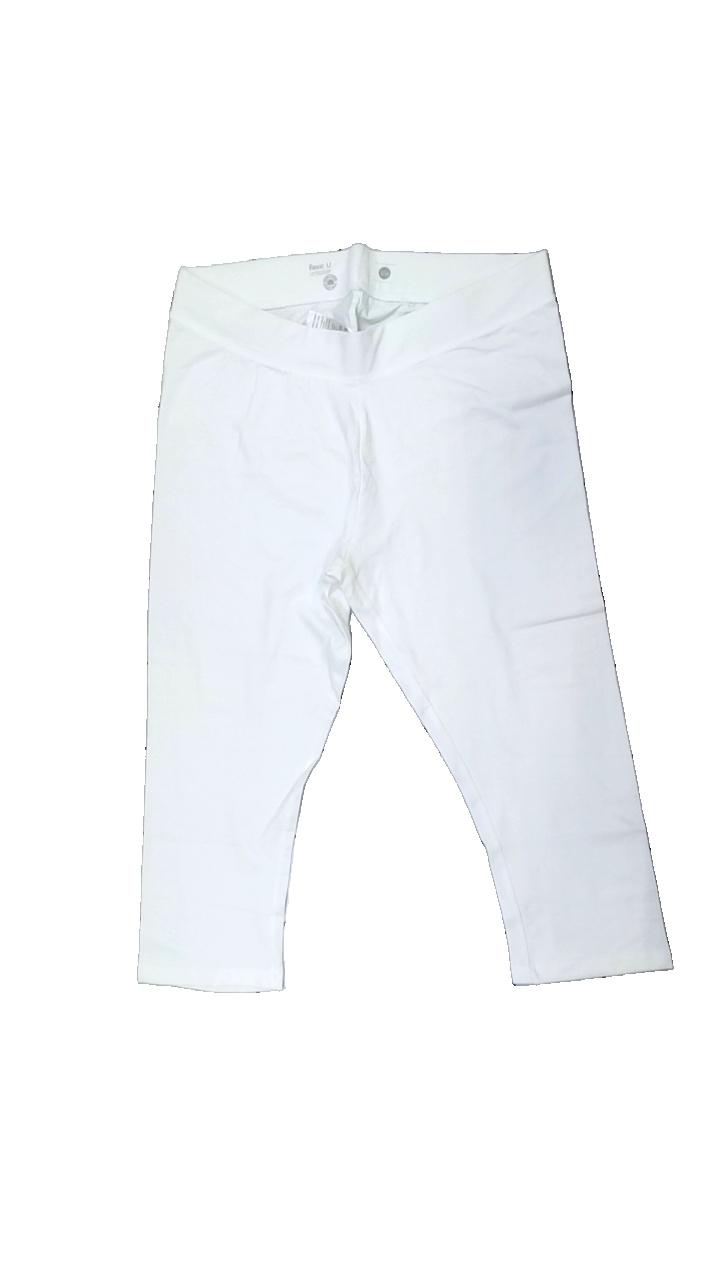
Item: Tights (Ladies)
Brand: Basic U
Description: vita korta tights liten fläck midjan
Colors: White
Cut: Cropped
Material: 100% cotton
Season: All
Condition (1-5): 4
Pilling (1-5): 5
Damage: fläck
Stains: Minor
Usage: Reuse
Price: <50